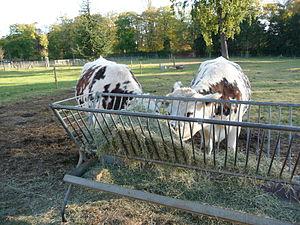
Les vaches à la ferme pédagogique Georges-Ville, France
La Ferme de Paris, de son ancien nom Ferme Georges Ville, est une ferme pédagogique et environnementale située dans le bois de Vincennes, à côté de l'hippodrome de Vincennes dans le 12ᵉ arrondissement de Paris.
Le foin est un fourrage constitué d'herbe fauchée, séchée et conservée pour l'alimentation des animaux herbivores dans les périodes, mauvaise saison ou période de sécheresse par exemple, dans lesquelles le pâturage n'est pas possible. Il provient le plus souvent d'une prairie. C'était autrefois une des conditions d'existence des systèmes de type polyculture-élevage et il était indispensable aux activités utilisant des chevaux.